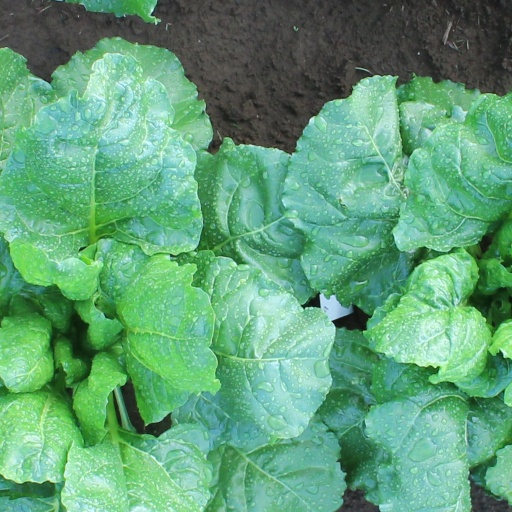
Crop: sugar beet